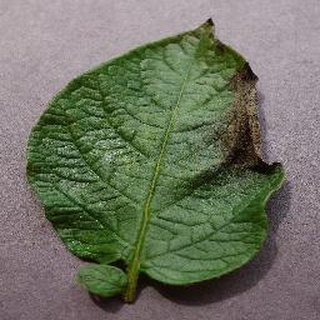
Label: potato_late_blight